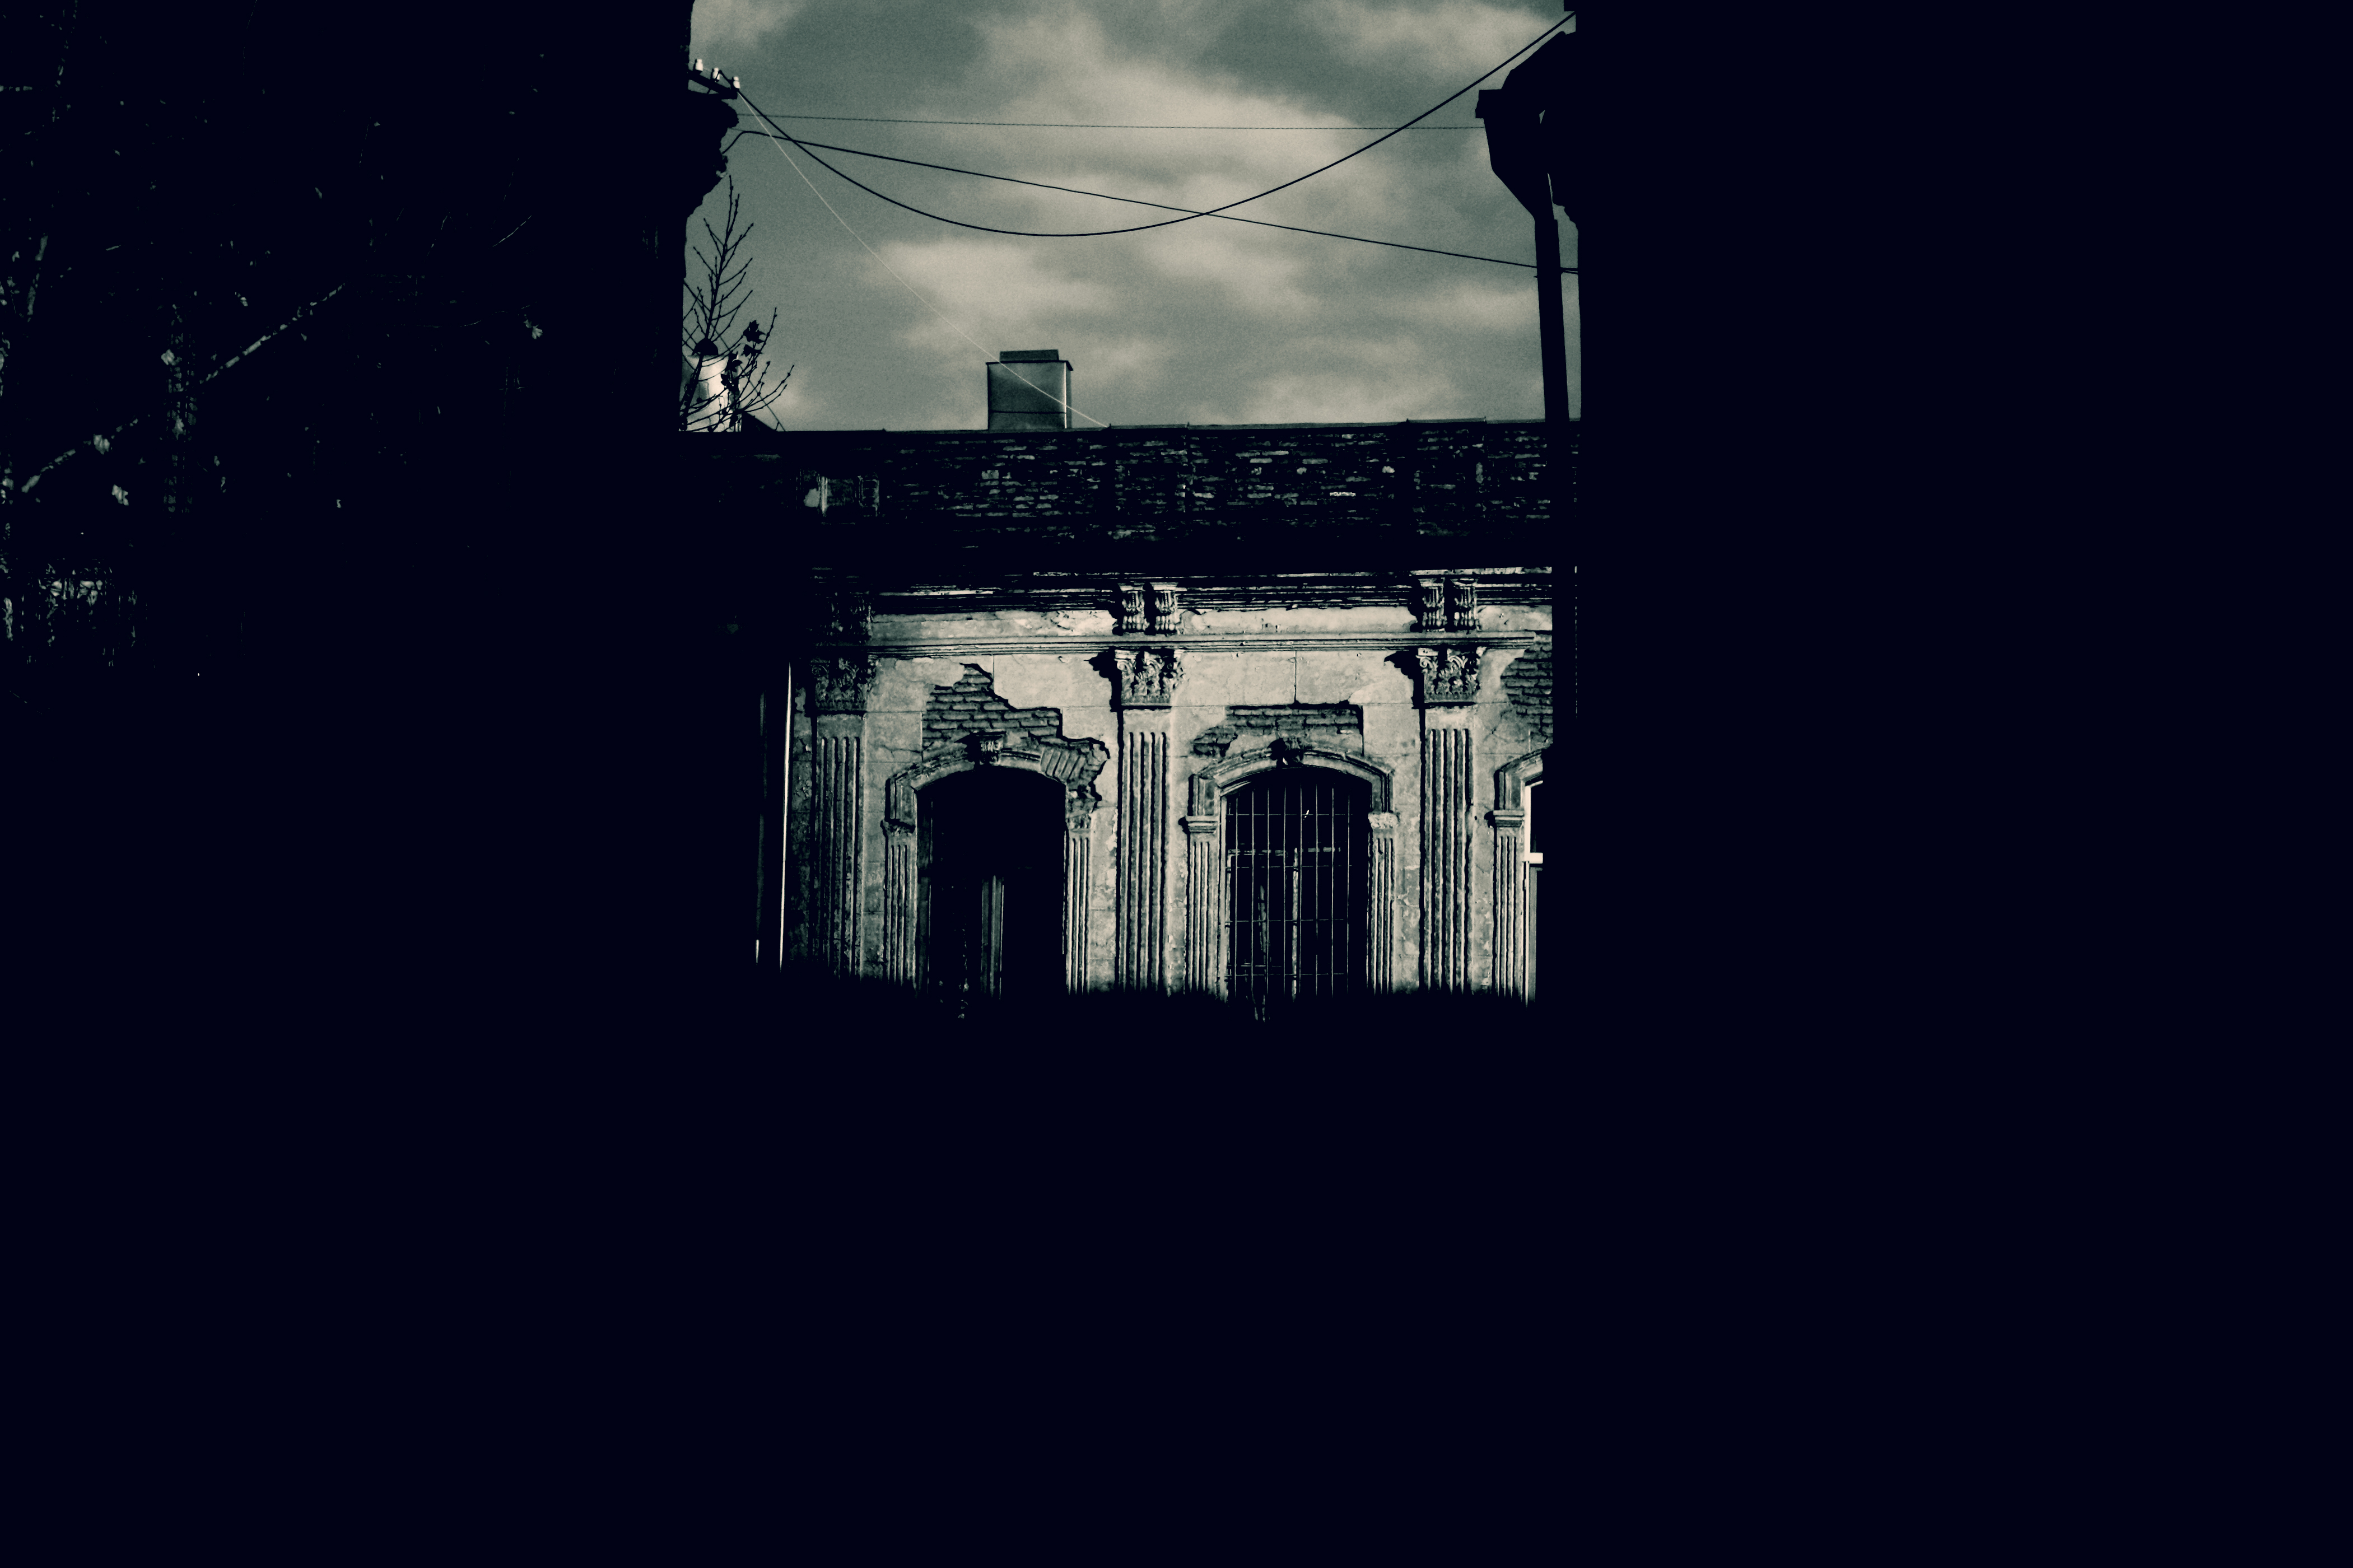
architecture, shadows, darkness, black and white, sky, atmosphere, night, phenomenon, monochrome photography, monochrome, midnight, computer wallpaper, still life photography